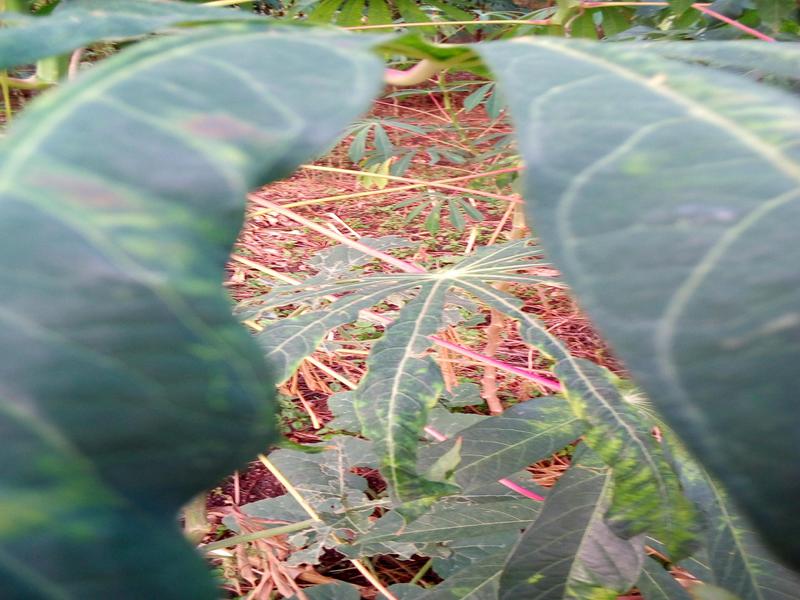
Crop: cassava
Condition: mosaic_disease